Manuel Marín

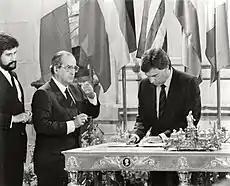
Manuel Marín and Fernando Morán watch Prime Minister Felipe González signing the Treaty of Accession of Spain to the EU in the Royal Palace on 12 June 1985

Following the Socialist success in the Spanish general elections of 1982 Marín joined the government as State Secretary for Relations with the European Communities – effectively, as Chief Negotiator for Spain's admission to the European Communities, a politically visible appointment because successful negotiations were seen as a seal of approval of Spain's transition from a dictatorship under Franco to a genuine parliamentary democracy. In this sense, the clear victory of the PSOE in the 1982 elections demonstrated the political maturity of the country, and gave Marín the political cards needed to demonstrate the importance, both to Spain and to Europe more widely, of Spanish membership.